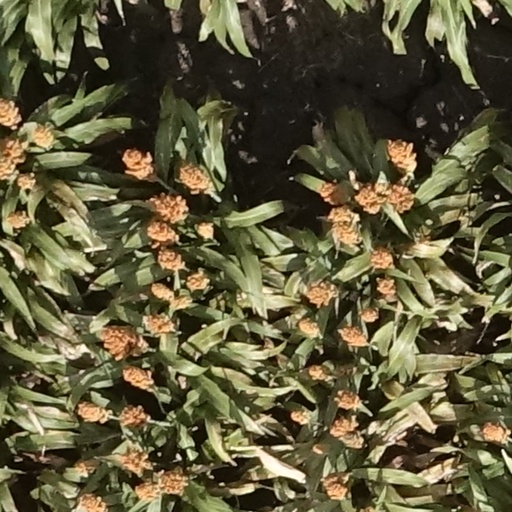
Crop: sorghum